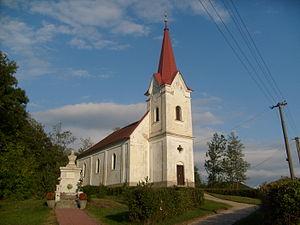
Číž est un village de Slovaquie situé dans la région de Banská Bystrica.